Arthur Dudley Dobson

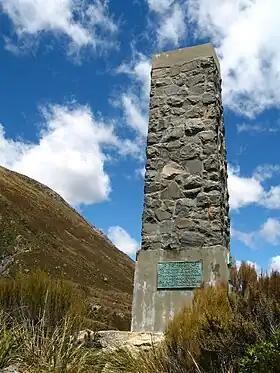
Arthur's Pass memorial cairn

Soon after, the discovery of gold triggered the West Coast gold rush. Edward Dobson was commissioned to examine every possible pass to the West Coast from the watersheds of the Waimakariri, Taramakau and Hurunui Rivers. After finishing his examination, he declared that "Arthur's pass" was by far the most suitable to get to the gold fields. The provincial government decided that a road was to be built between Christchurch and Hokitika, a distance of , and Edward Dobson was put in charge of the project. The road was opened on 20 March 1866. The alpine pass became known as Arthur's Pass, with a nearby village and a later a national park also taking this name.